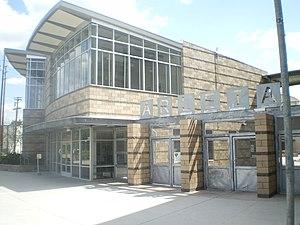
Arleta est un quartier de la ville de Los Angeles en Californie situé dans la vallée de San Fernando.